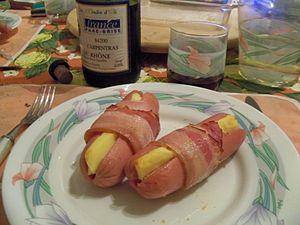
Cervelas à l'alsacienne, au fromage et au lard
Le cervelas est une saucisse consommée notamment en Suisse, en Allemagne, en Alsace et dans le Nord de la France ainsi qu'en Belgique et aux Pays-Bas.